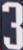
Number: 3